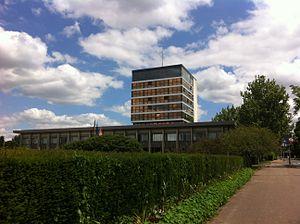
Le Grand-Quevilly, dit usuellement Grand-Quevilly, est une commune française située dans le département de la Seine-Maritime en région Normandie.
Henri Tougard, né le 8 juin 1914 à Paris et mort le 9 août 1996 à Bois-Guillaume, est un architecte et urbaniste français.